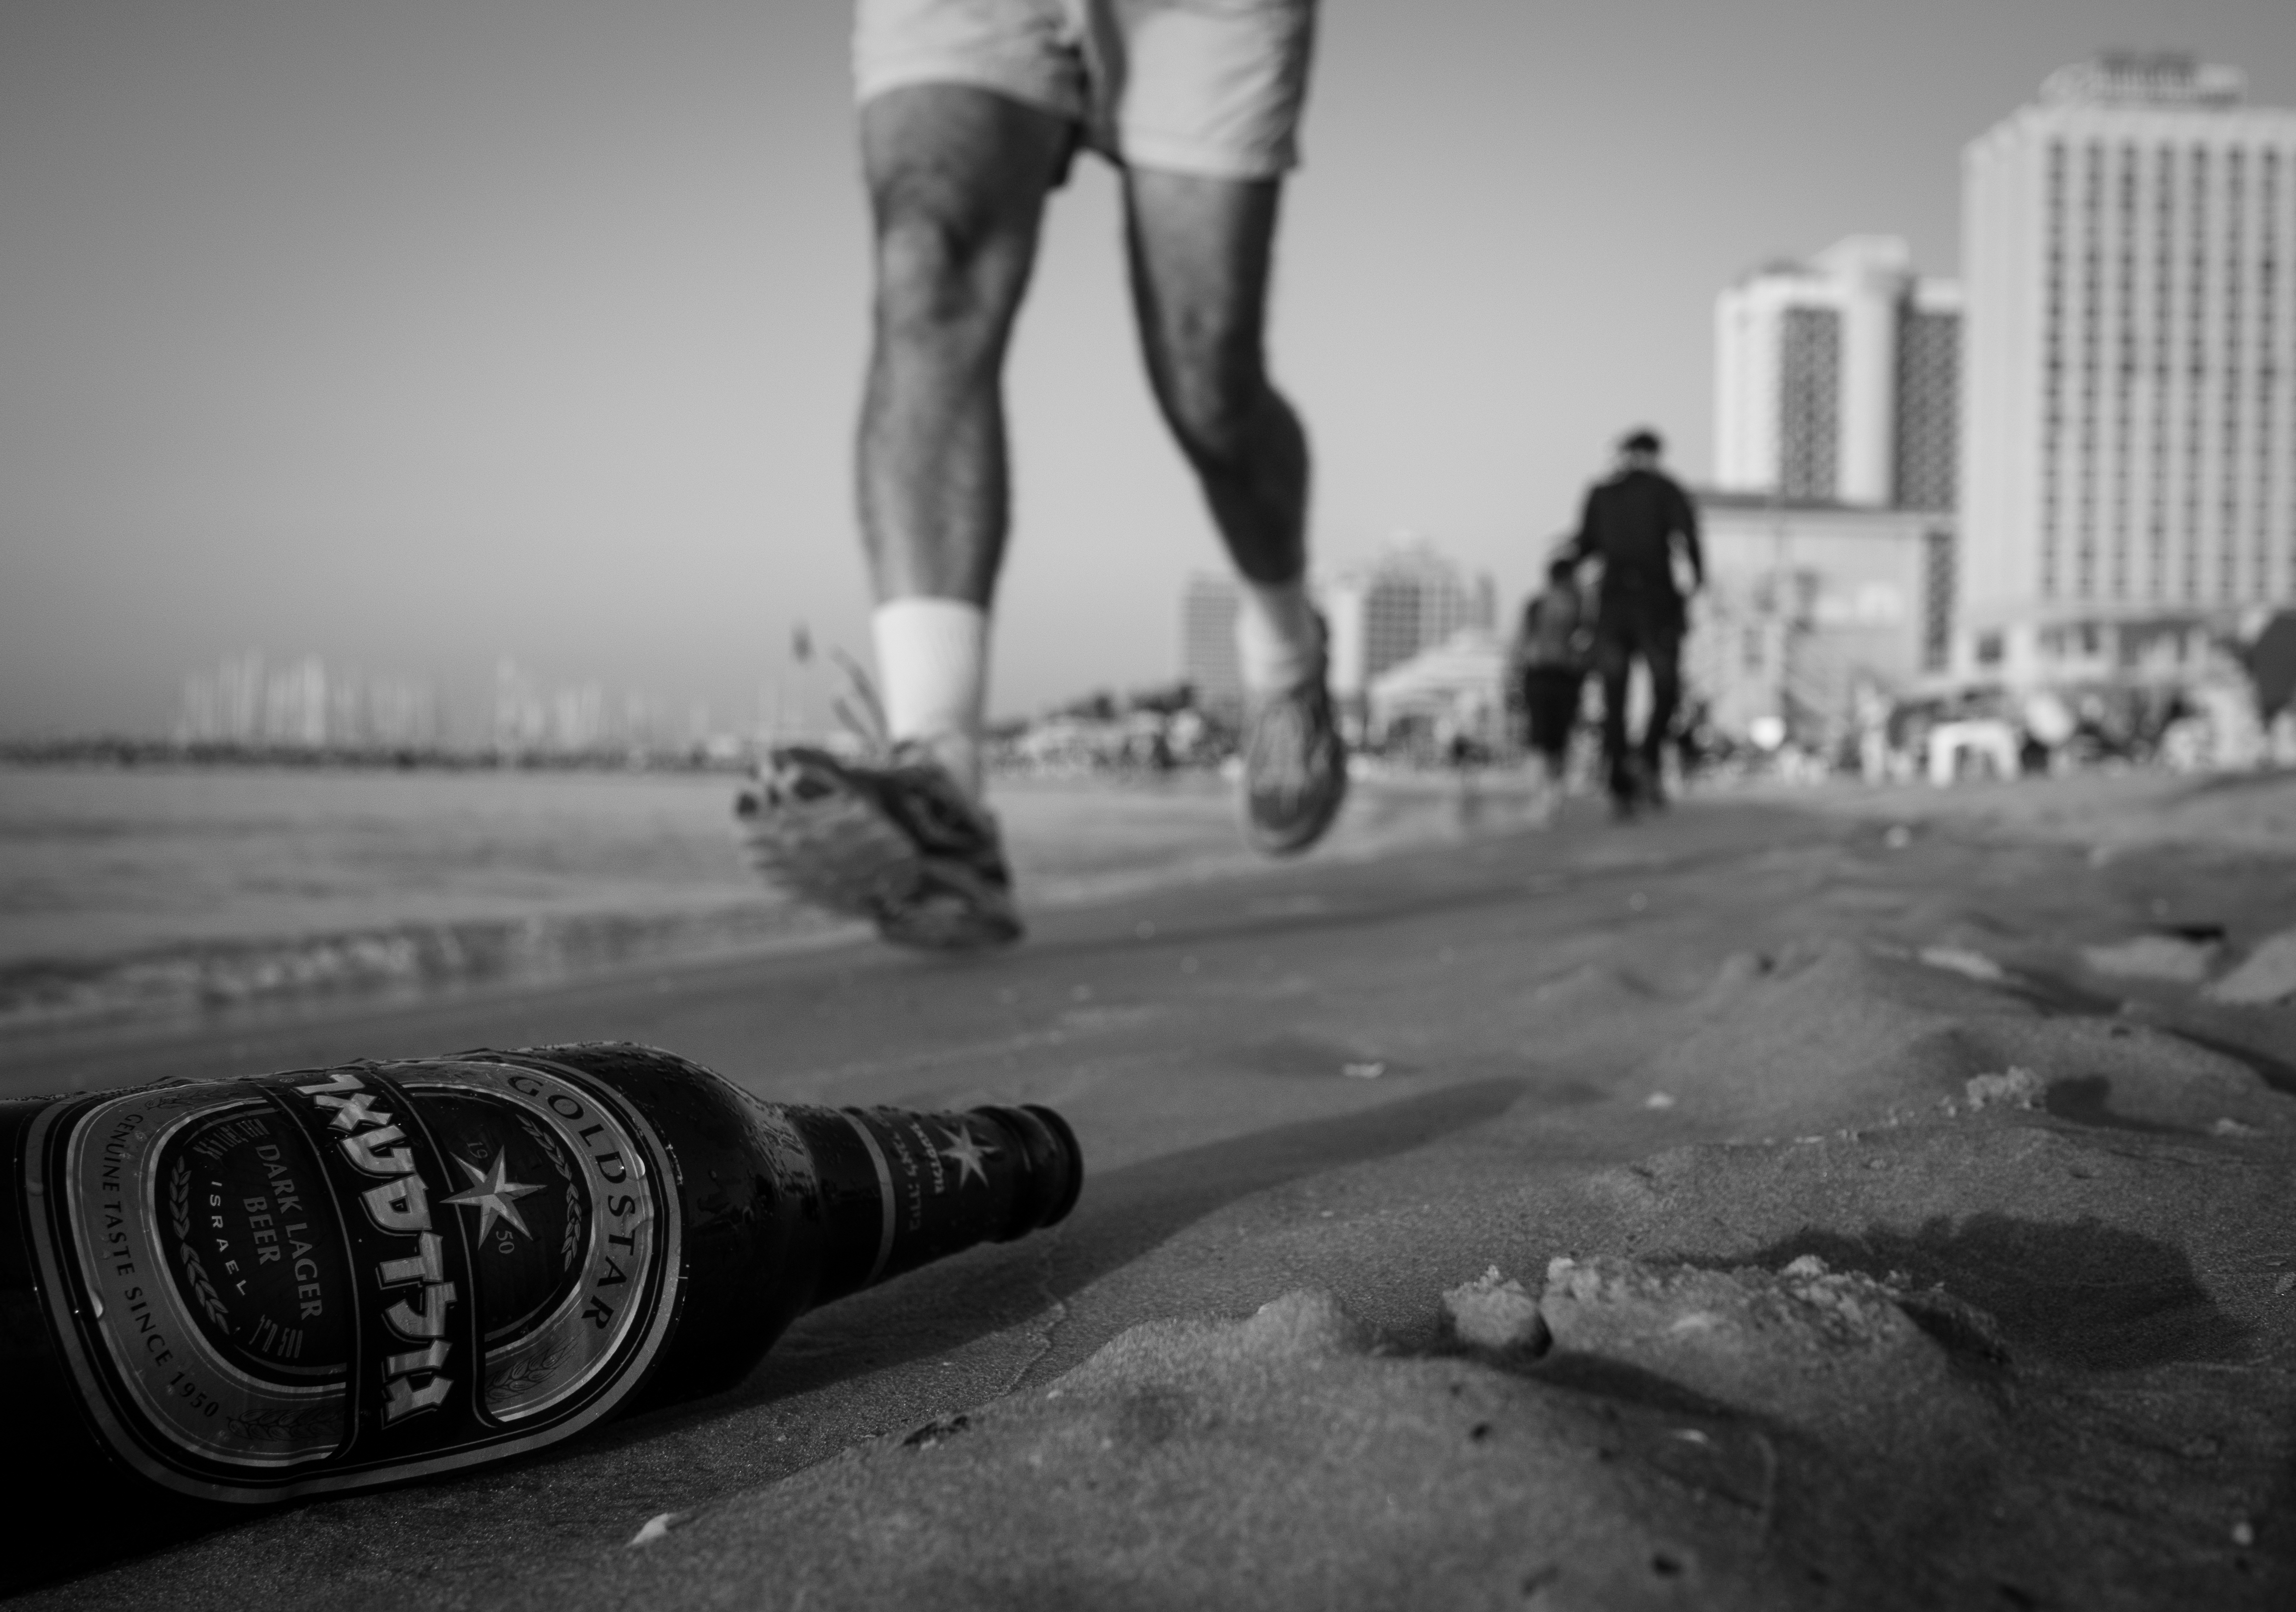
black and white, white, street, photography, ebook, training, black, monochrome, arm, streetphotography, flickr, thomas, video, footwear, olympus, photograph, omd, fuji, leica, monochrom, leuthard, hcb, thomasleuthard, monochrome photography